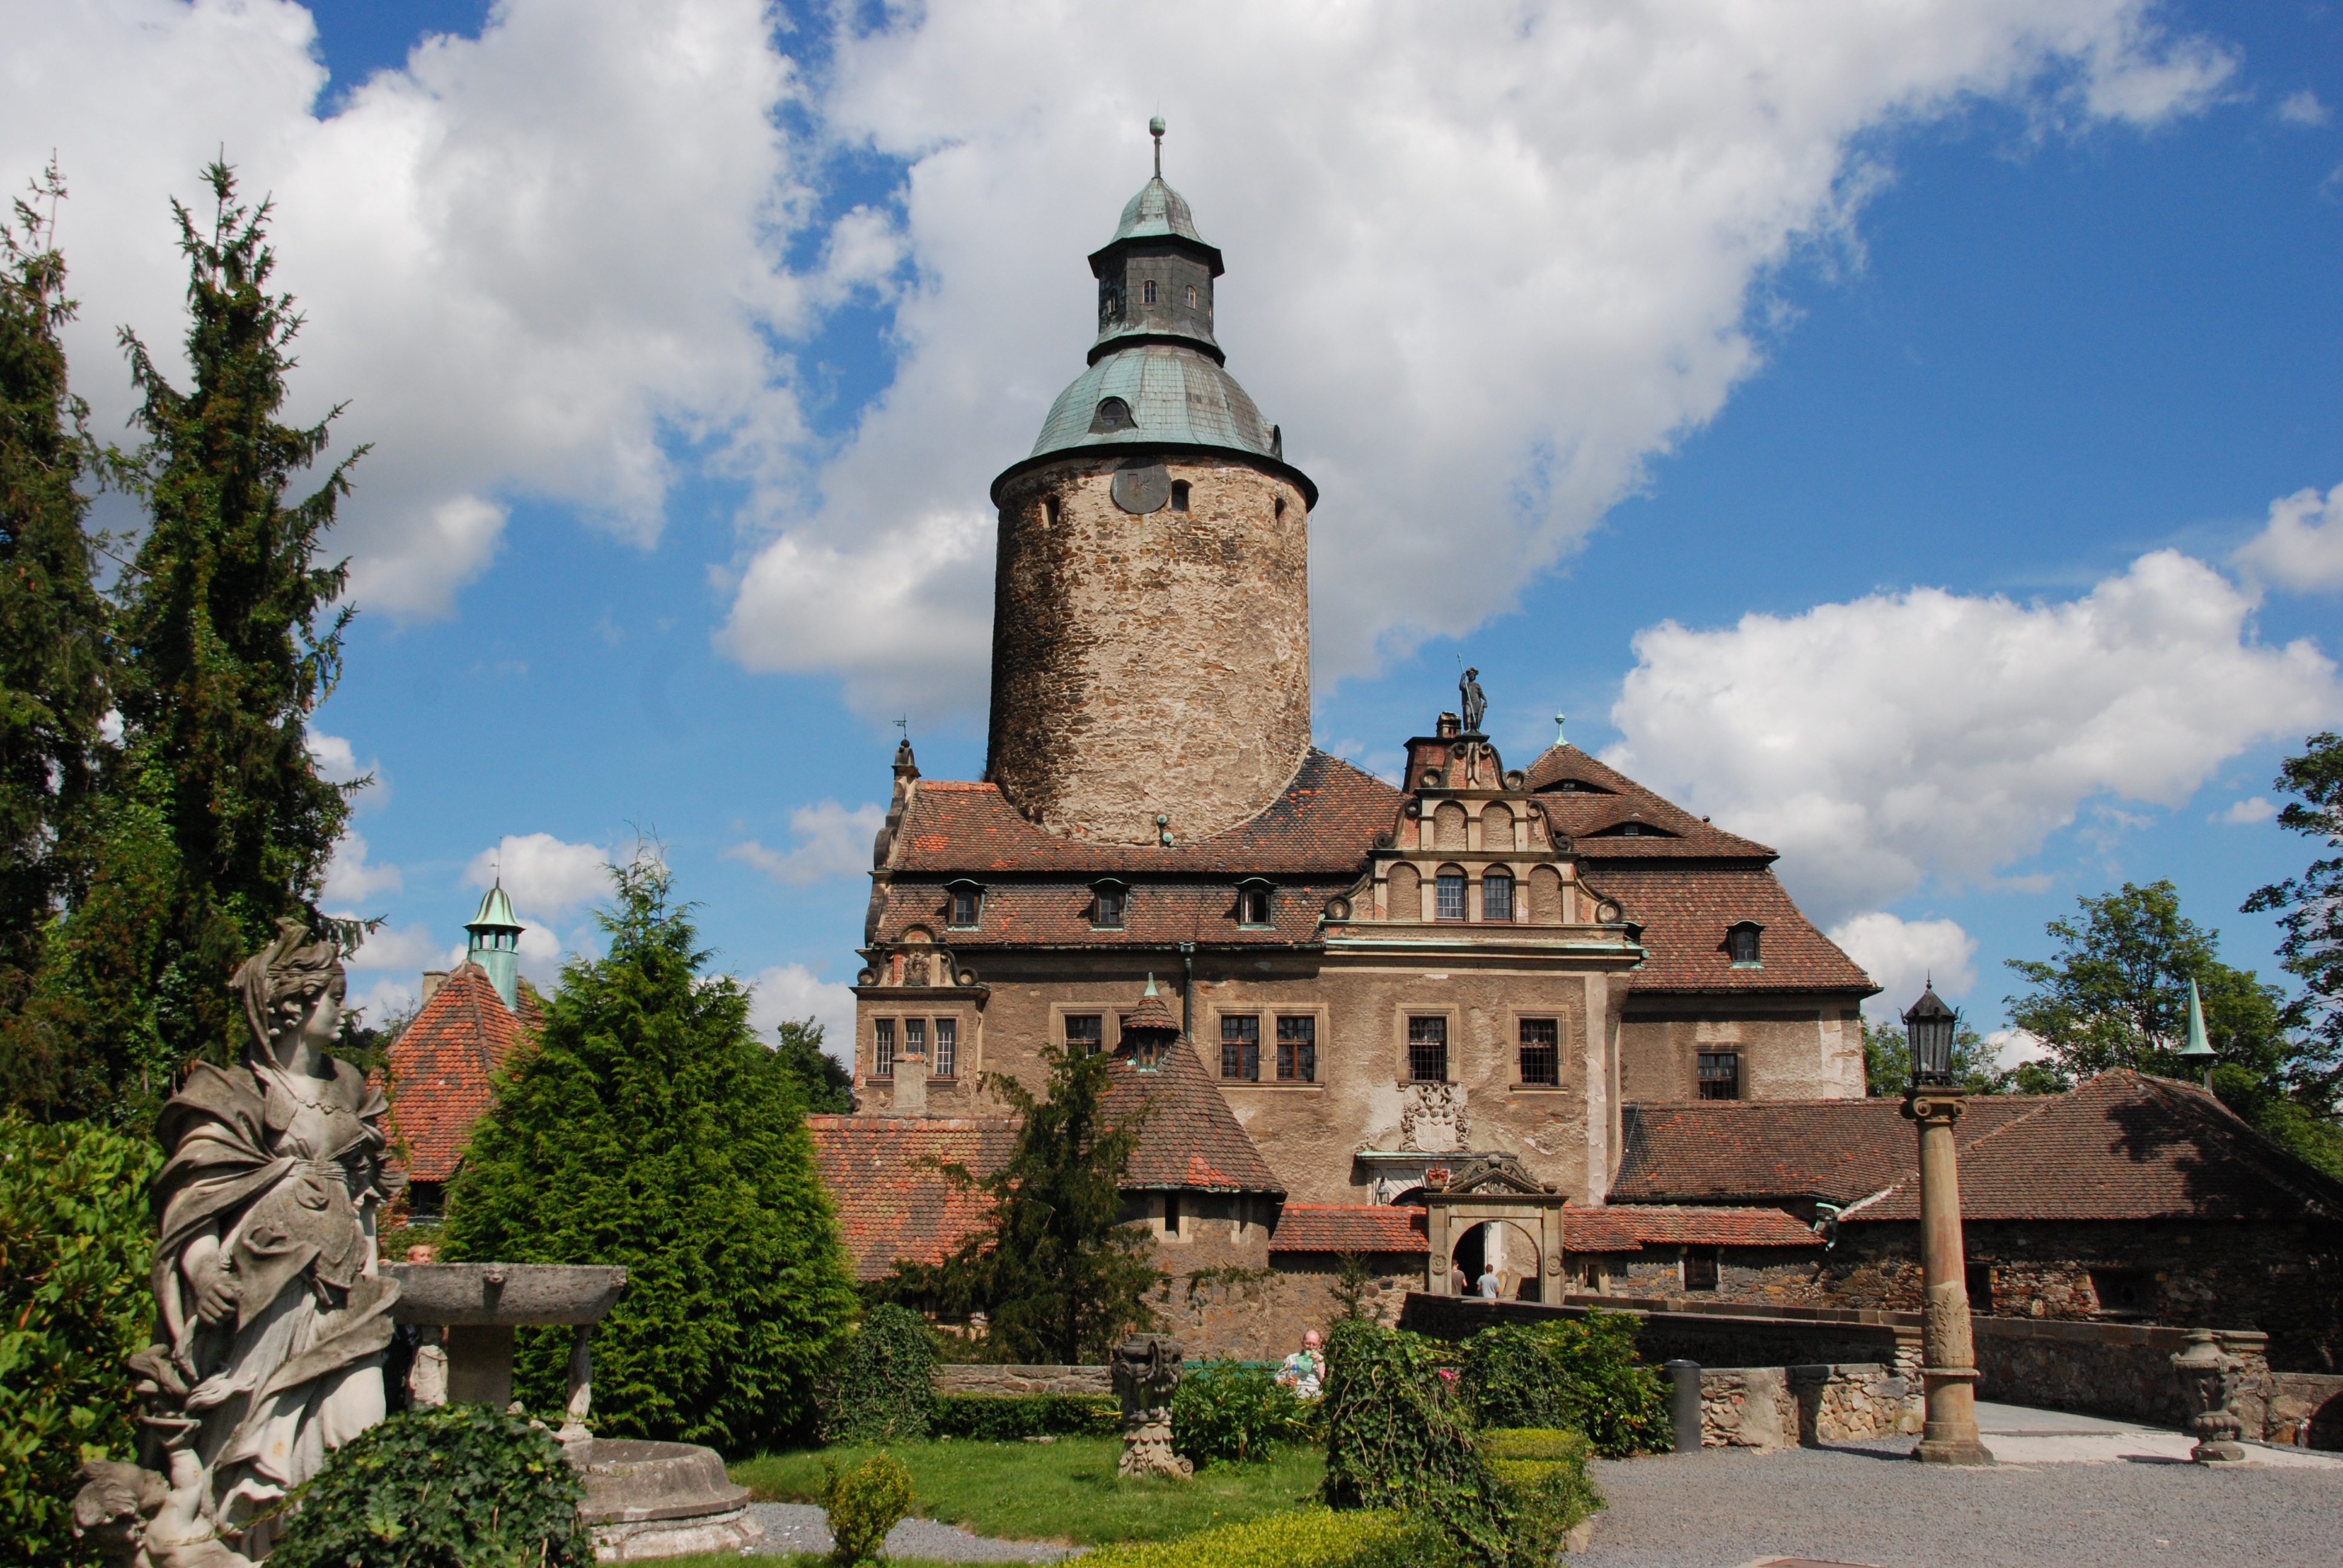
building, chateau, village, tower, castle, church, place of worship, bell tower, fortress, monastery, poland, history, estate, historic site, lesna, spanish missions in california